Fujishima Station

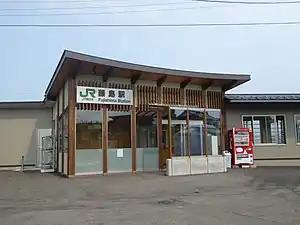
Fujishima Station Building, 2017

is a railway station located in the city of Tsuruoka, Yamagata, Japan, operated by the East Japan Railway Company (JR East).